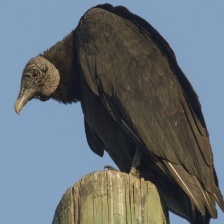
Species: BLACK VULTURE
Scientific name: CORAGYPS ATRATUS
ImageNet parent category: vulture